Maja Marcen

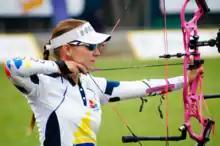
Maja Marcen

Maja Marcen (born 14 April 1982) is a Slovenian-born Colombian archer. She started archery in 1992. She originally competed for her home country of Slovenia, but now lives and competes for Colombia in compound archery.